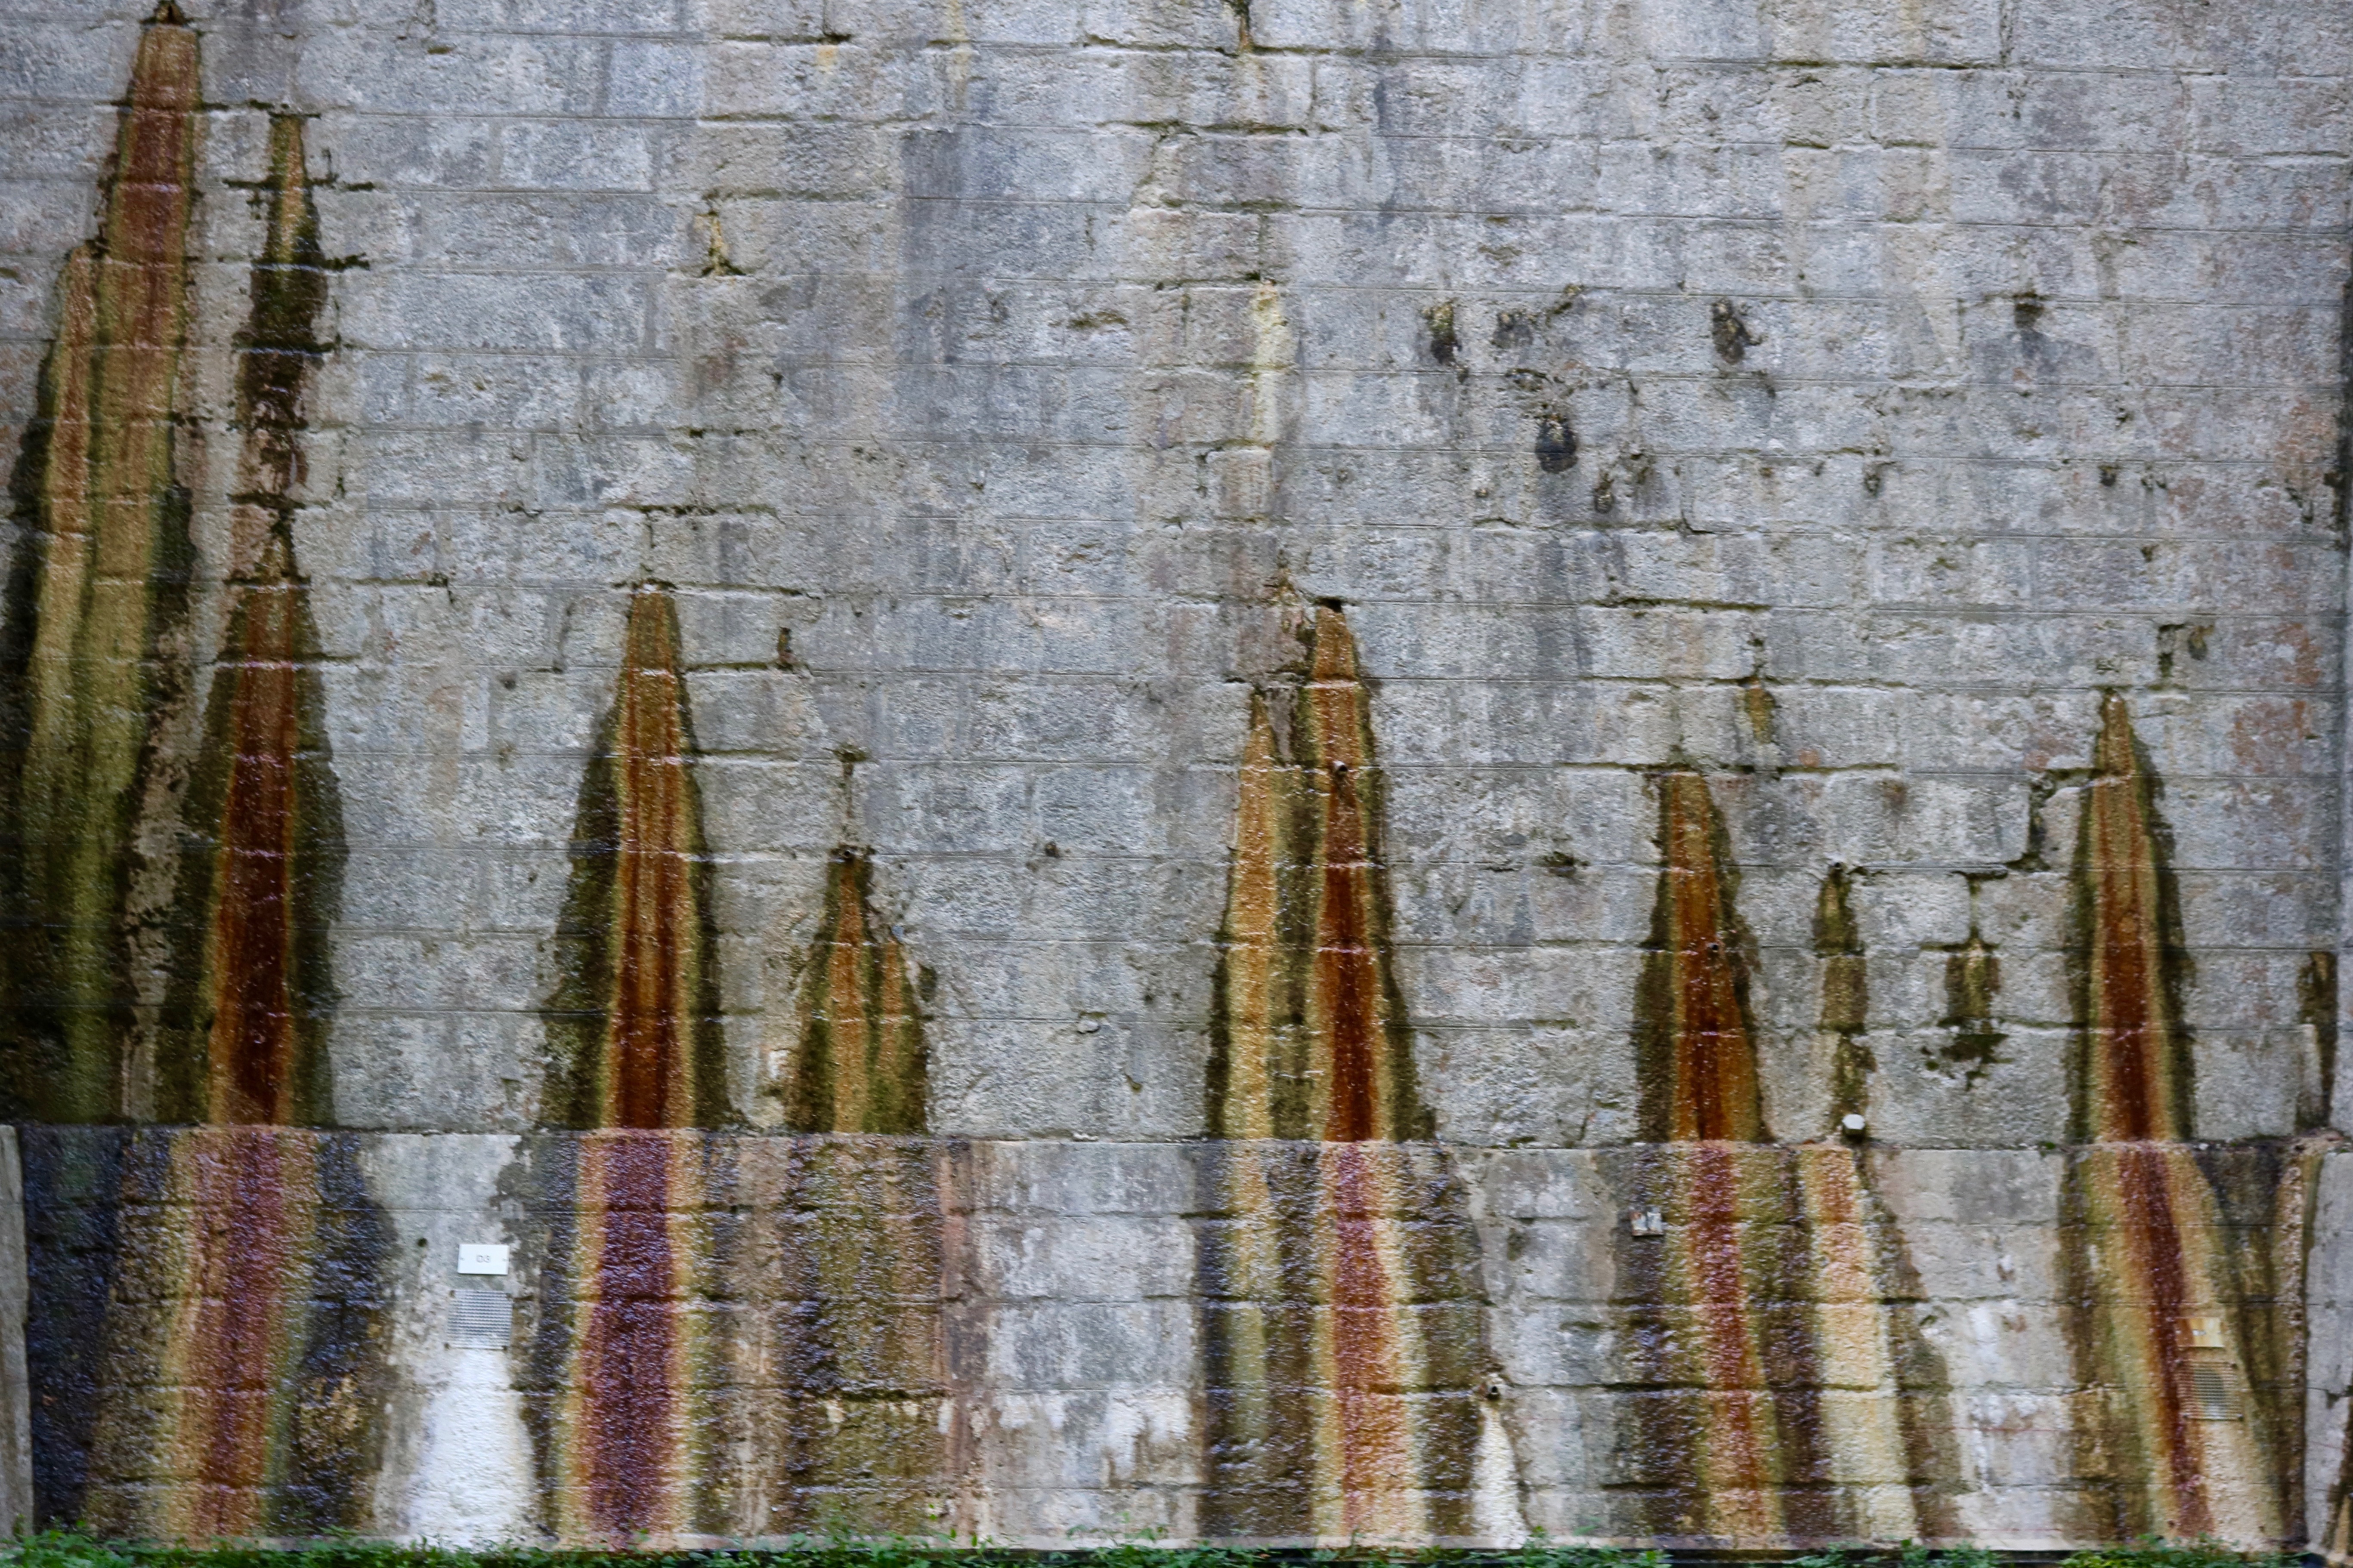
tree, rock, wood, texture, trunk, wall, formation, birch, material, interior design, art, temple, ancient history, woody plant